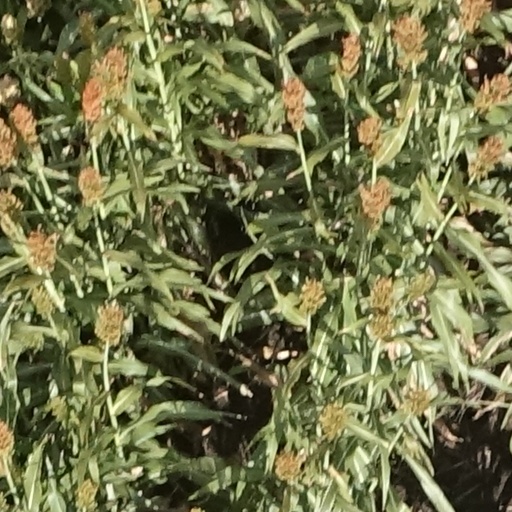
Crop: sorghum